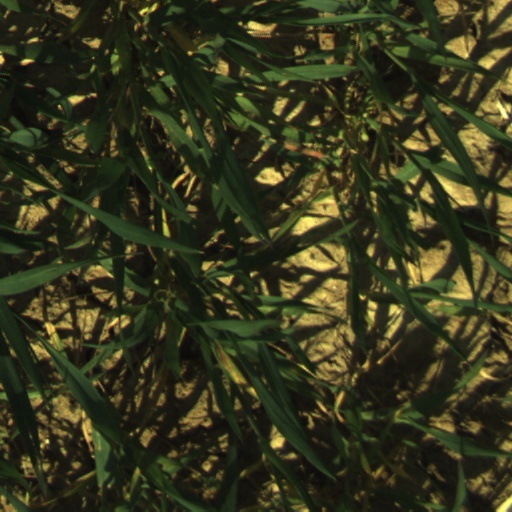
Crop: wheat